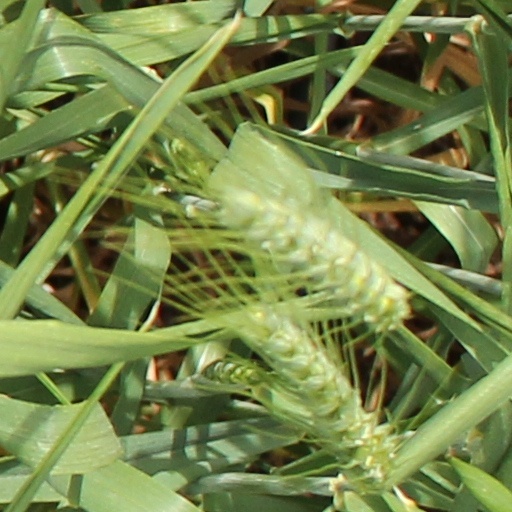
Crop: wheat